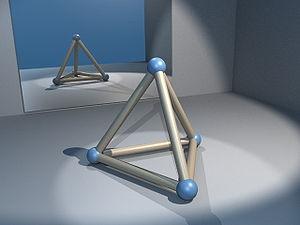
En géométrie euclidienne, un triangle équilatéral est un triangle dont les trois côtés ont la même longueur. Ses trois angles internes ont alors la même mesure de 60 degrés, et il constitue ainsi un polygone régulier à trois sommets.